Sky position (RA, Dec in degrees): 114.528, 27.133
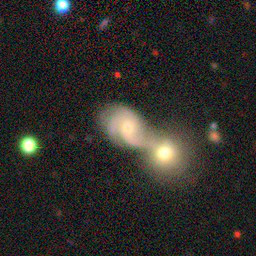
Galaxy morphology: Merging Galaxies